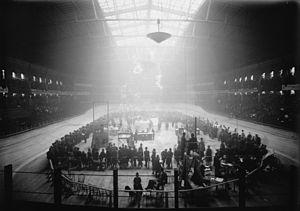
Six jours de New-York, Madison Square Garden
Les Six Jours de New York sont une ancienne course cycliste de six jours disputée au Madison Square Garden de New York, connue comme la Ronde de New-York, la Course vers nulle part ou la Cage aux Écureuils.
Les courses de six jours sont des compétitions de cyclisme sur piste, composées d'un programme mêlant des épreuves cyclistes et des divertissements. Diverses compétitions mettent aux prises des équipes de deux coureurs pendant six jours, notamment la course à l'américaine, qui reste la compétition principale des Six Jours. L'objectif de la compétition est de parcourir la plus grande distance lors des différentes manches de l'américaine, mais des épreuves annexes comme l'élimination ou la course aux points sont effectuées pour attribuer des points aux équipes.